Europrop TP400

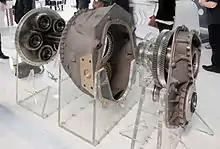
The TP400 propeller gearbox on display at the 2013 Paris Air Show.

The TP400 has a three-shaft configuration, consisting of a two-shaft gas generator followed by a free-power turbine. It has a chin air intake, for its mass flow of .